Calyptraea chinensis

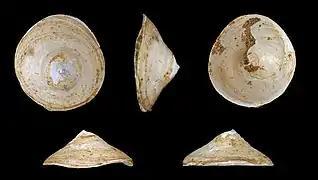
A fossil shell of "Calyptraea chinensis" from the Pliocene of Italy

"Calyptraea chinensis" occurs in North-West Africa, in the Mediterranean, the North Sea, the Black Sea and the Atlantic Ocean. These small snails can be found in the littoral and sublittoral zones along sheltered, rocky shores and on muddy or silty areas as long as they can cling to a hard substrate such as stones, living oysters and other shells. The species also occurs on the northern and western coasts of Britain and Ireland, but is absent from the North Sea and the English Channel.